Opioid use disorder

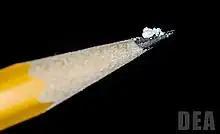
A two milligram dose of fentanyl powder, on a pencil tip, is a lethal amount for most people.

Overexpression of the gene transcription factor ΔFosB in the nucleus accumbens plays a crucial role in the development of an addiction to opioids and other addictive drugs by sensitizing drug reward and amplifying compulsive drug-seeking behavior. Like other addictive drugs, overuse of opioids leads to increased ΔFosB expression in the nucleus accumbens.